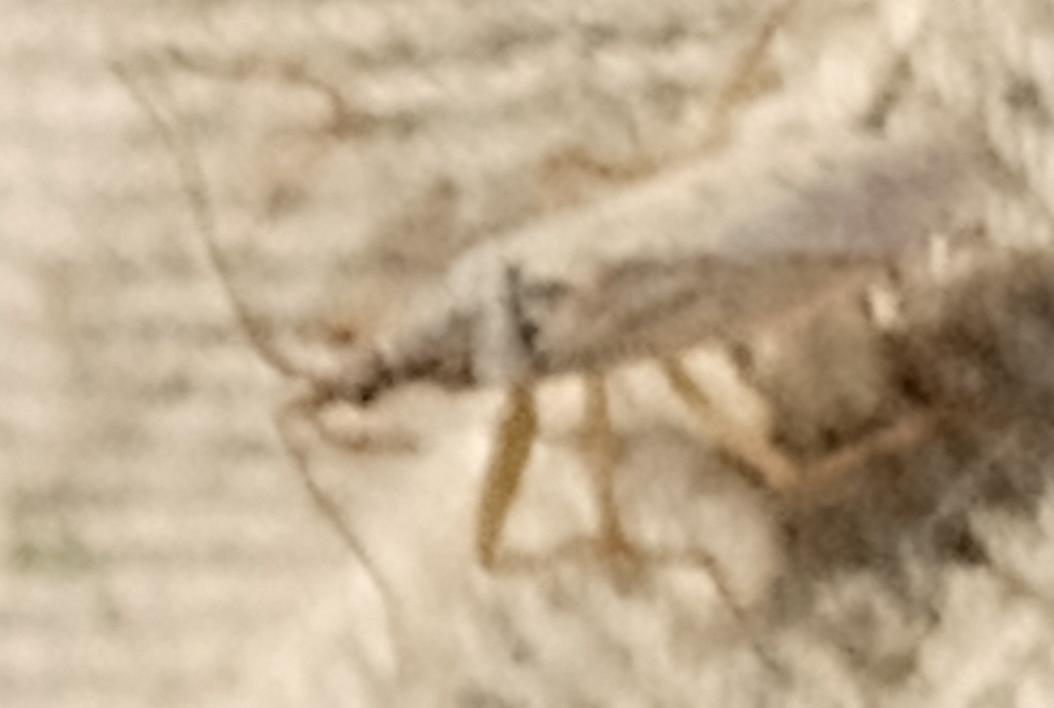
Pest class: predators